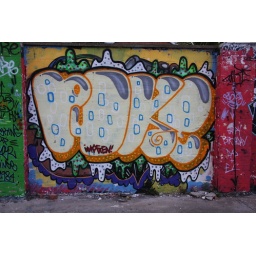
Grafitti on a wall on waste ground near Botoloh Street Norwich England; Taken 7th September 2009.